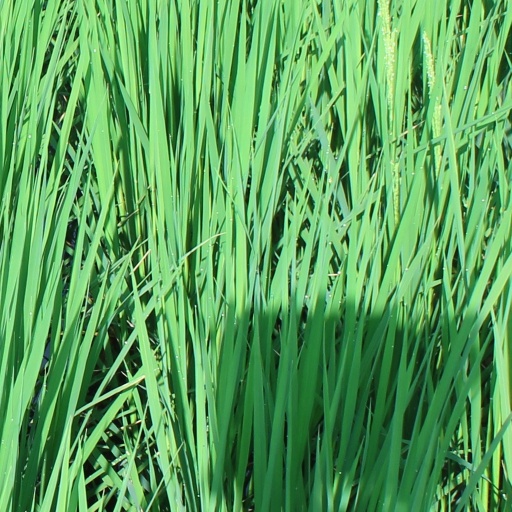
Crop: rice